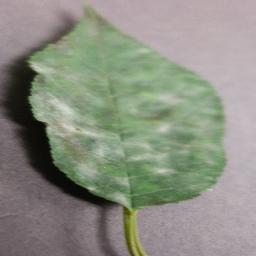
Label: Cherry___Powdery_mildew